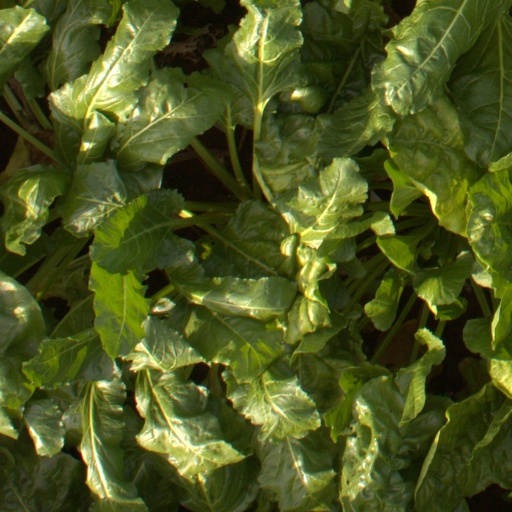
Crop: sugar beet